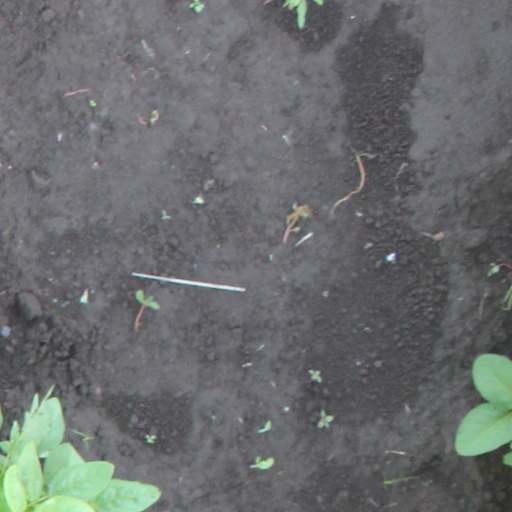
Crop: soybean